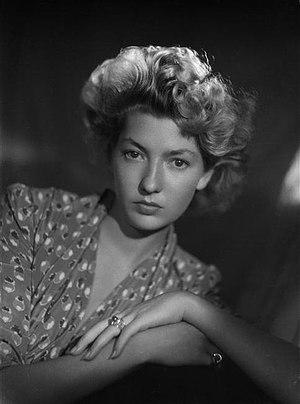
Corinne Luchaire est une actrice française née le 11 février 1921 à Paris 16ᵉ où elle est morte le 22 janvier 1950.